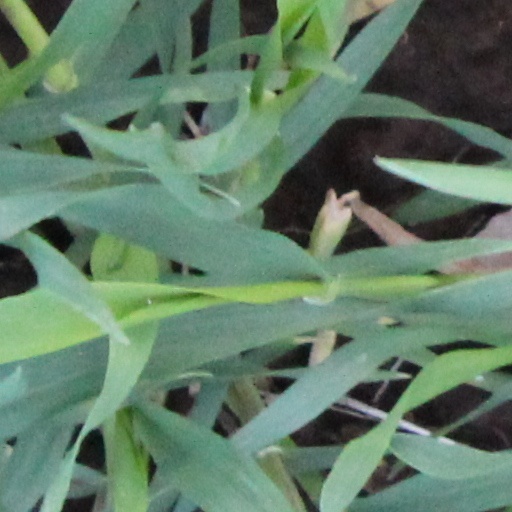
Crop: wheat